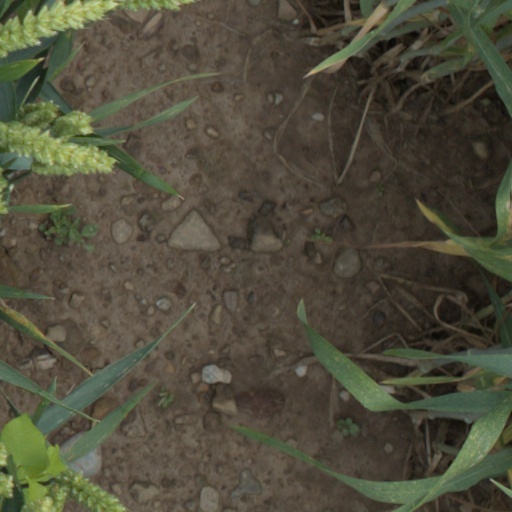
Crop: wheat